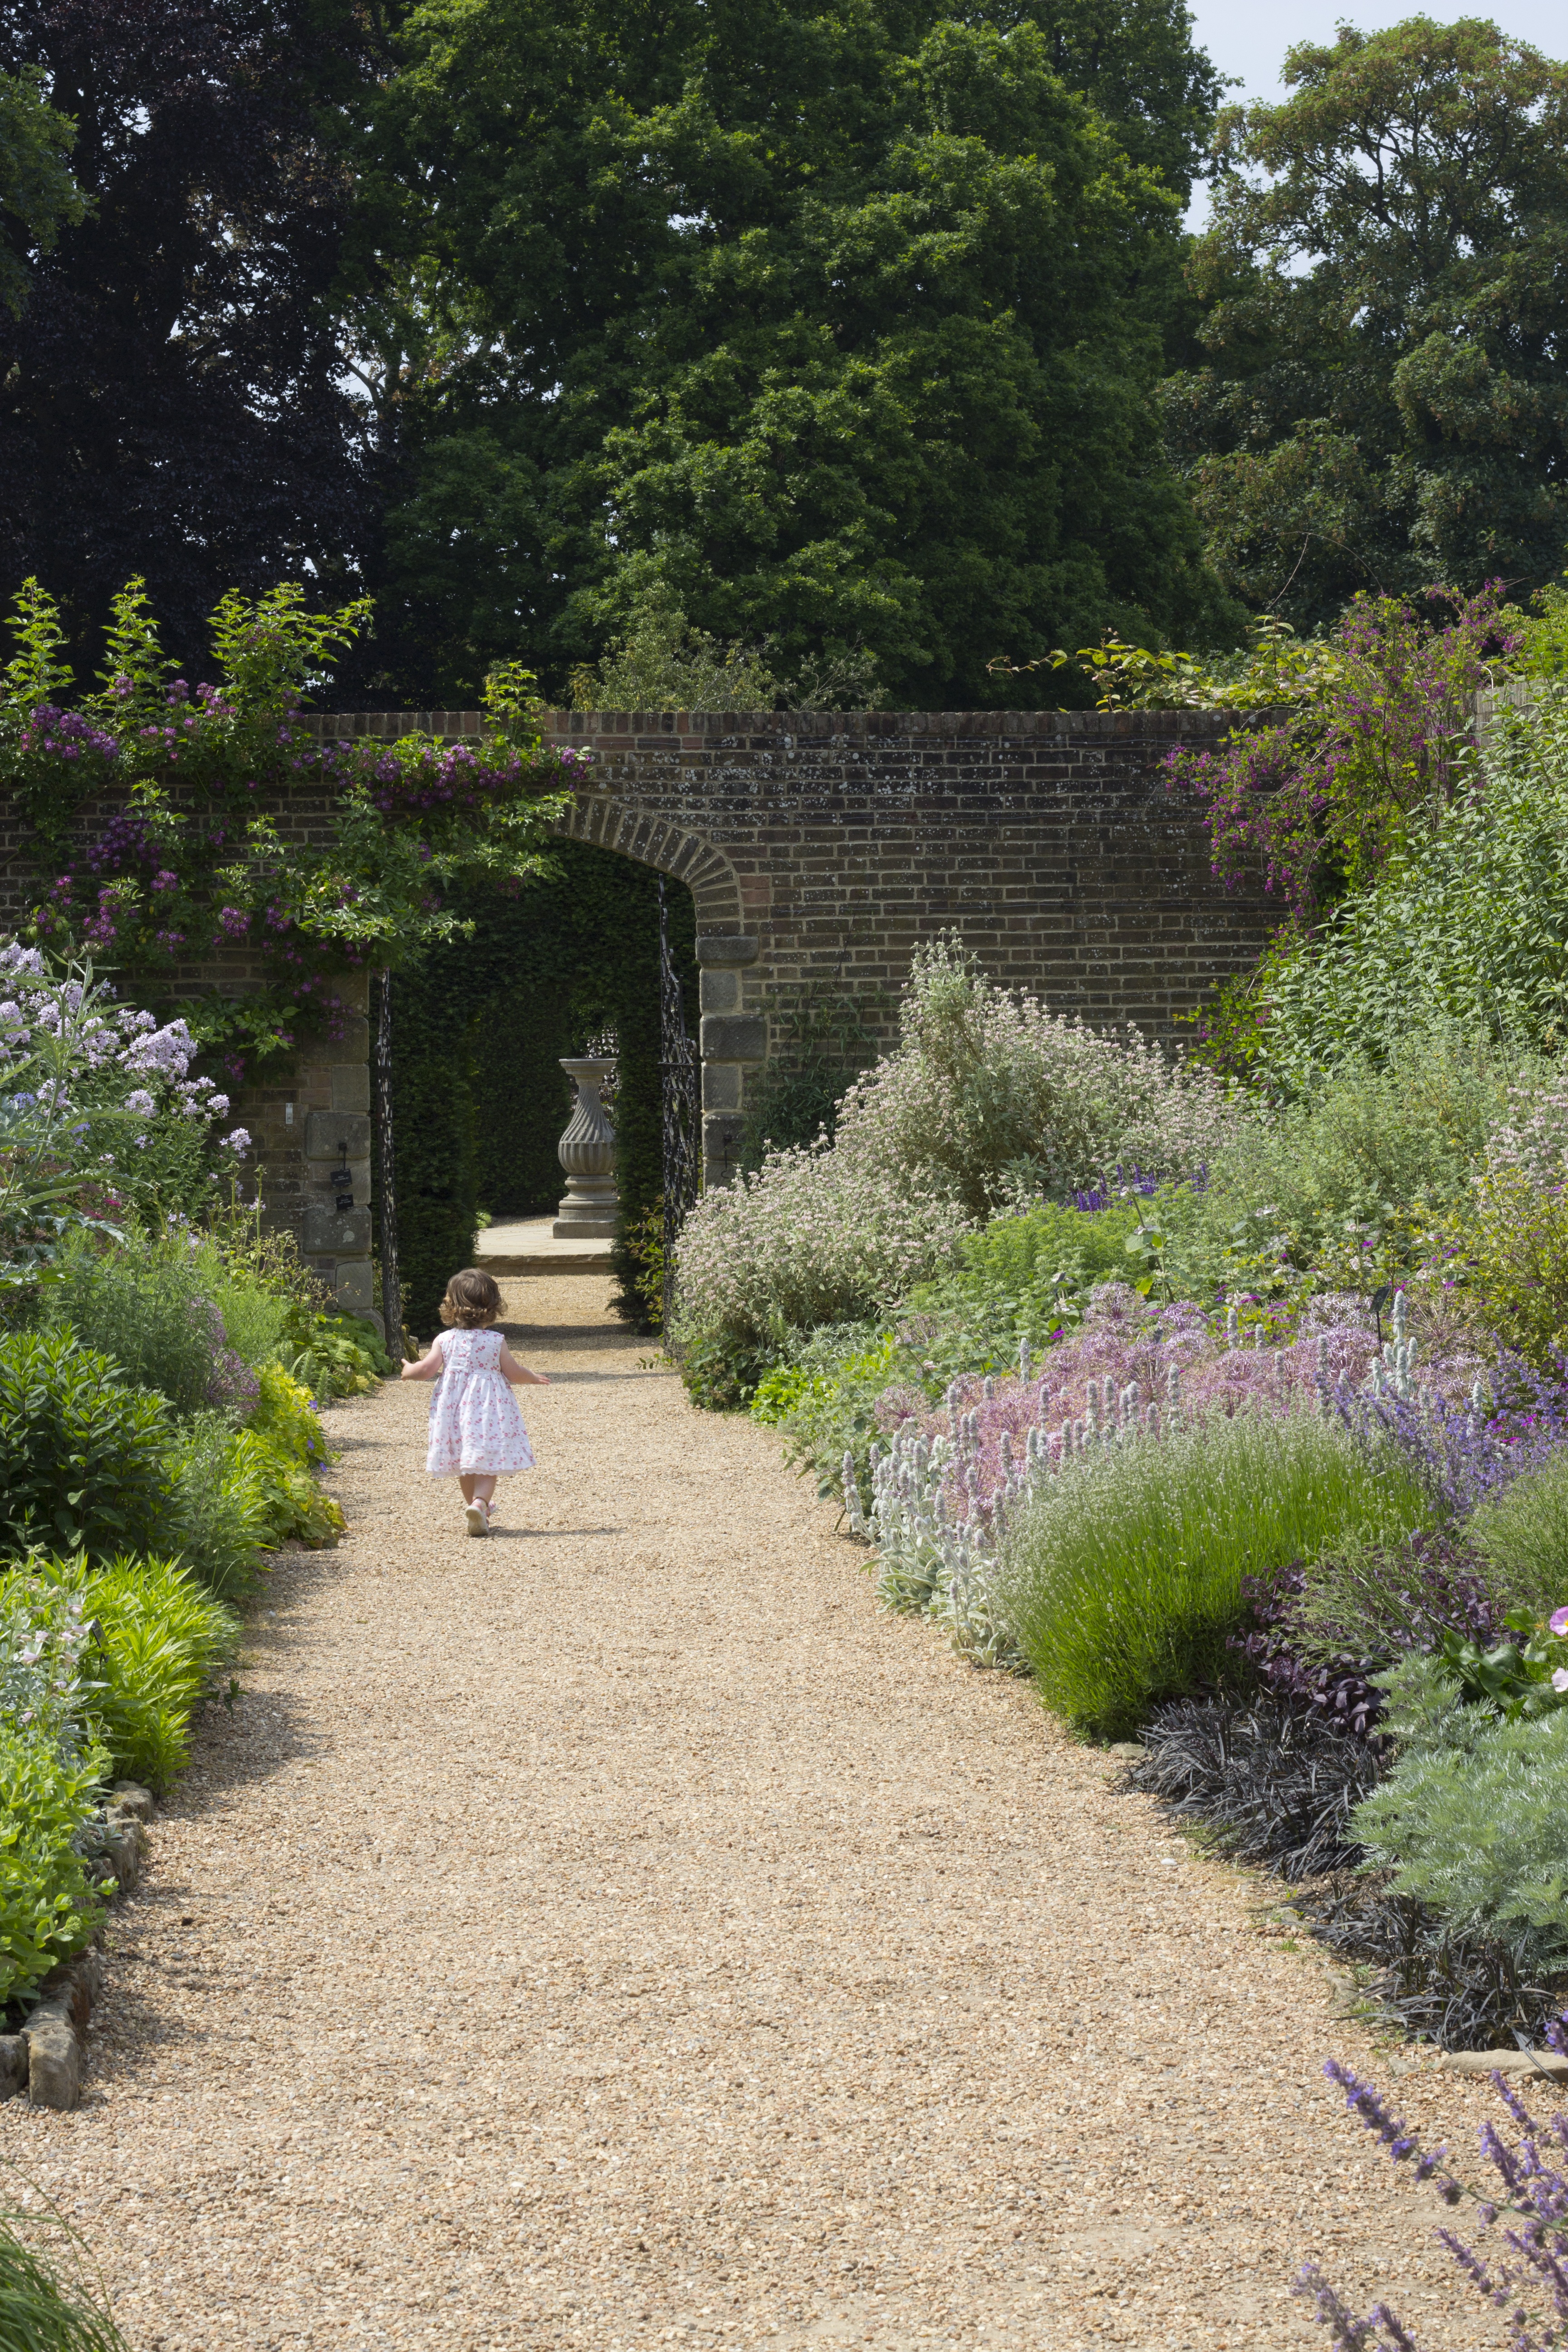
landscape, lawn, flower, view, walkway, summer, walk, backyard, child, botany, garden, england, shrub, botanical garden, estate, yard, victorian, sussex, rural area, nymans